Wes Craven's New Nightmare

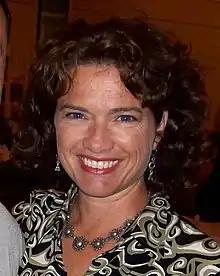
The performance of Heather Langenkamp earned praise, and it marked her final performance in the franchise. She won the Fangoria Chainsaw Award for Best Actress.

On review aggregator Rotten Tomatoes, 75% of 44 reviews are positive, with an average rating of 6.4/10. The website's critics consensus reads: ""Wes Craven's New Nightmare" adds an unexpectedly satisfying - not to mention intelligent - meta layer to a horror franchise that had long since lost its way." On Metacritic, the film has a weighted average score of 64 out of 100 based on 21 critics, indicating "generally favorable reviews". Several critics have subsequently said that "New Nightmare" could be regarded as a prelude to the "Scream" series—both sets of films deal with the idea of bringing horror films to "real life", and both were directed by Wes Craven.